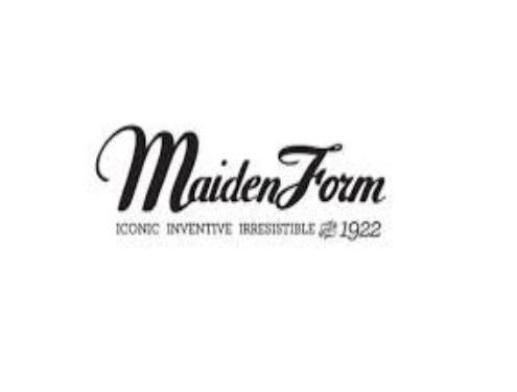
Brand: maidenform
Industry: Clothes